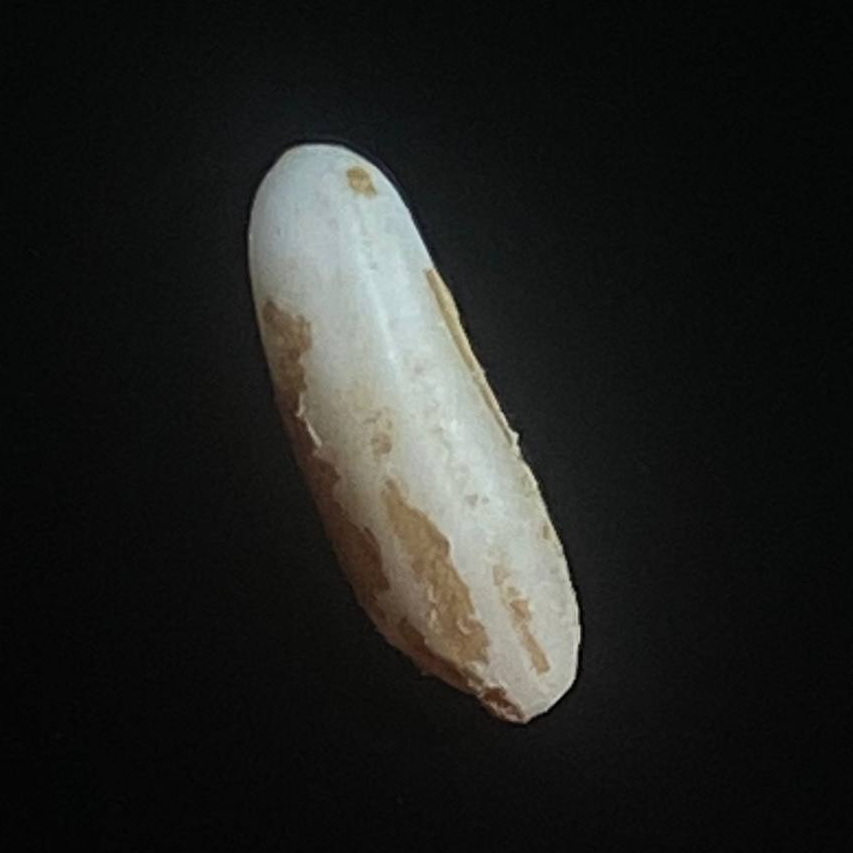
Rice variety: Lal_Binni